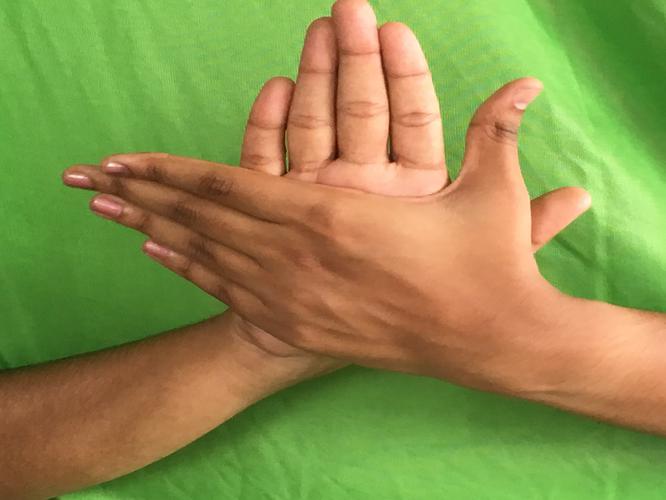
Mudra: Chakra
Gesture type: double_hand